Oogamy

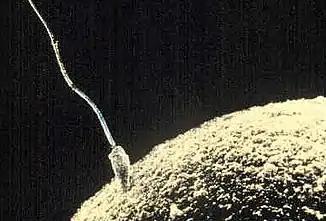
Oogamy in animals: small, motile sperm on the surface of an ovum

Oogamy is a form of anisogamy where the gametes differ in both size and form.